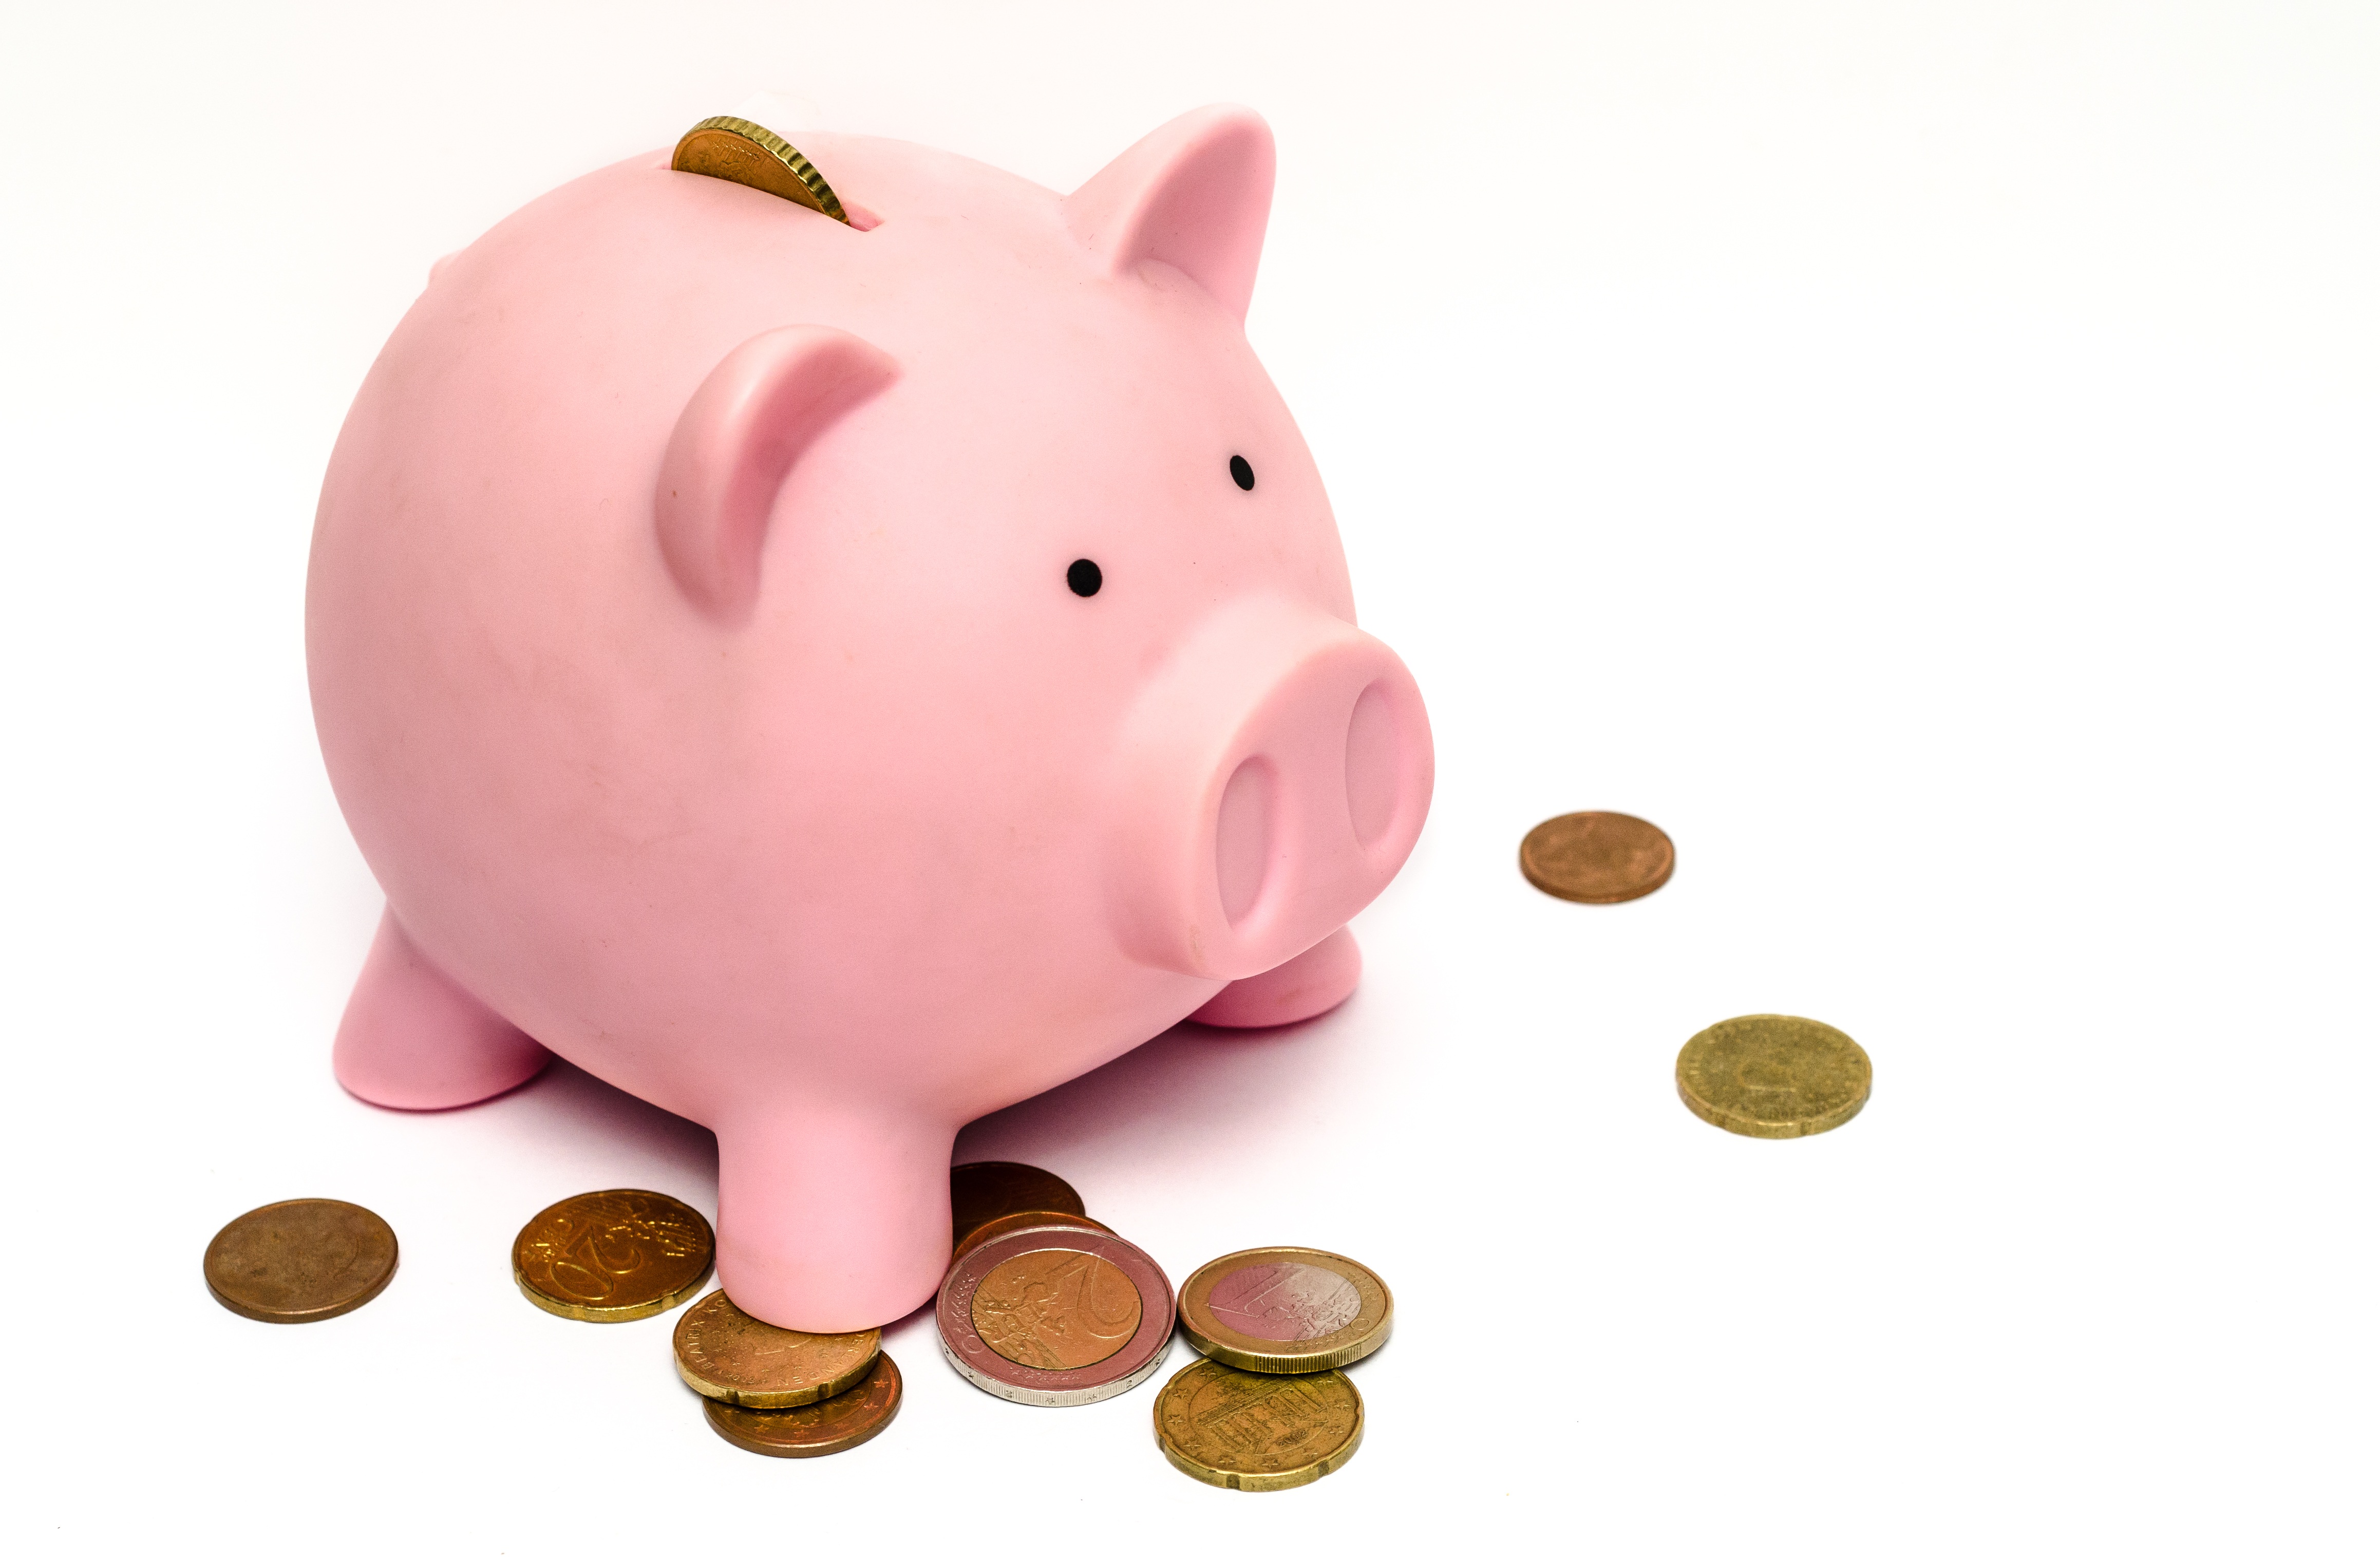
corporate, money, market, business, chart, cash, bank, illustration, currency, dollar, piggy bank, pig, credit, economy, company, payment, financial, savings, success, marketing, profit, investment, accounting, pay, money handling